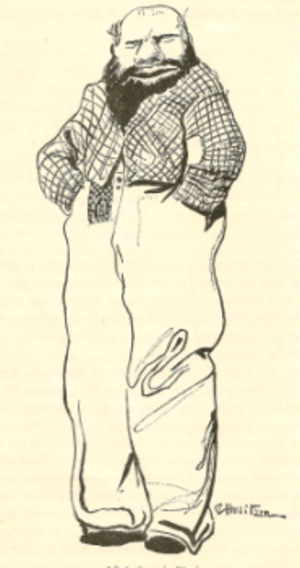
Carl Leopold Hollitzer, né le 11 mars 1874 à Bad Deutsch-Altenburg en Basse-Autriche et mort le 1ᵉʳ décembre 1942 à Rekawinkel dans cette même région, est un caricaturiste, chanteur et acteur autrichien.